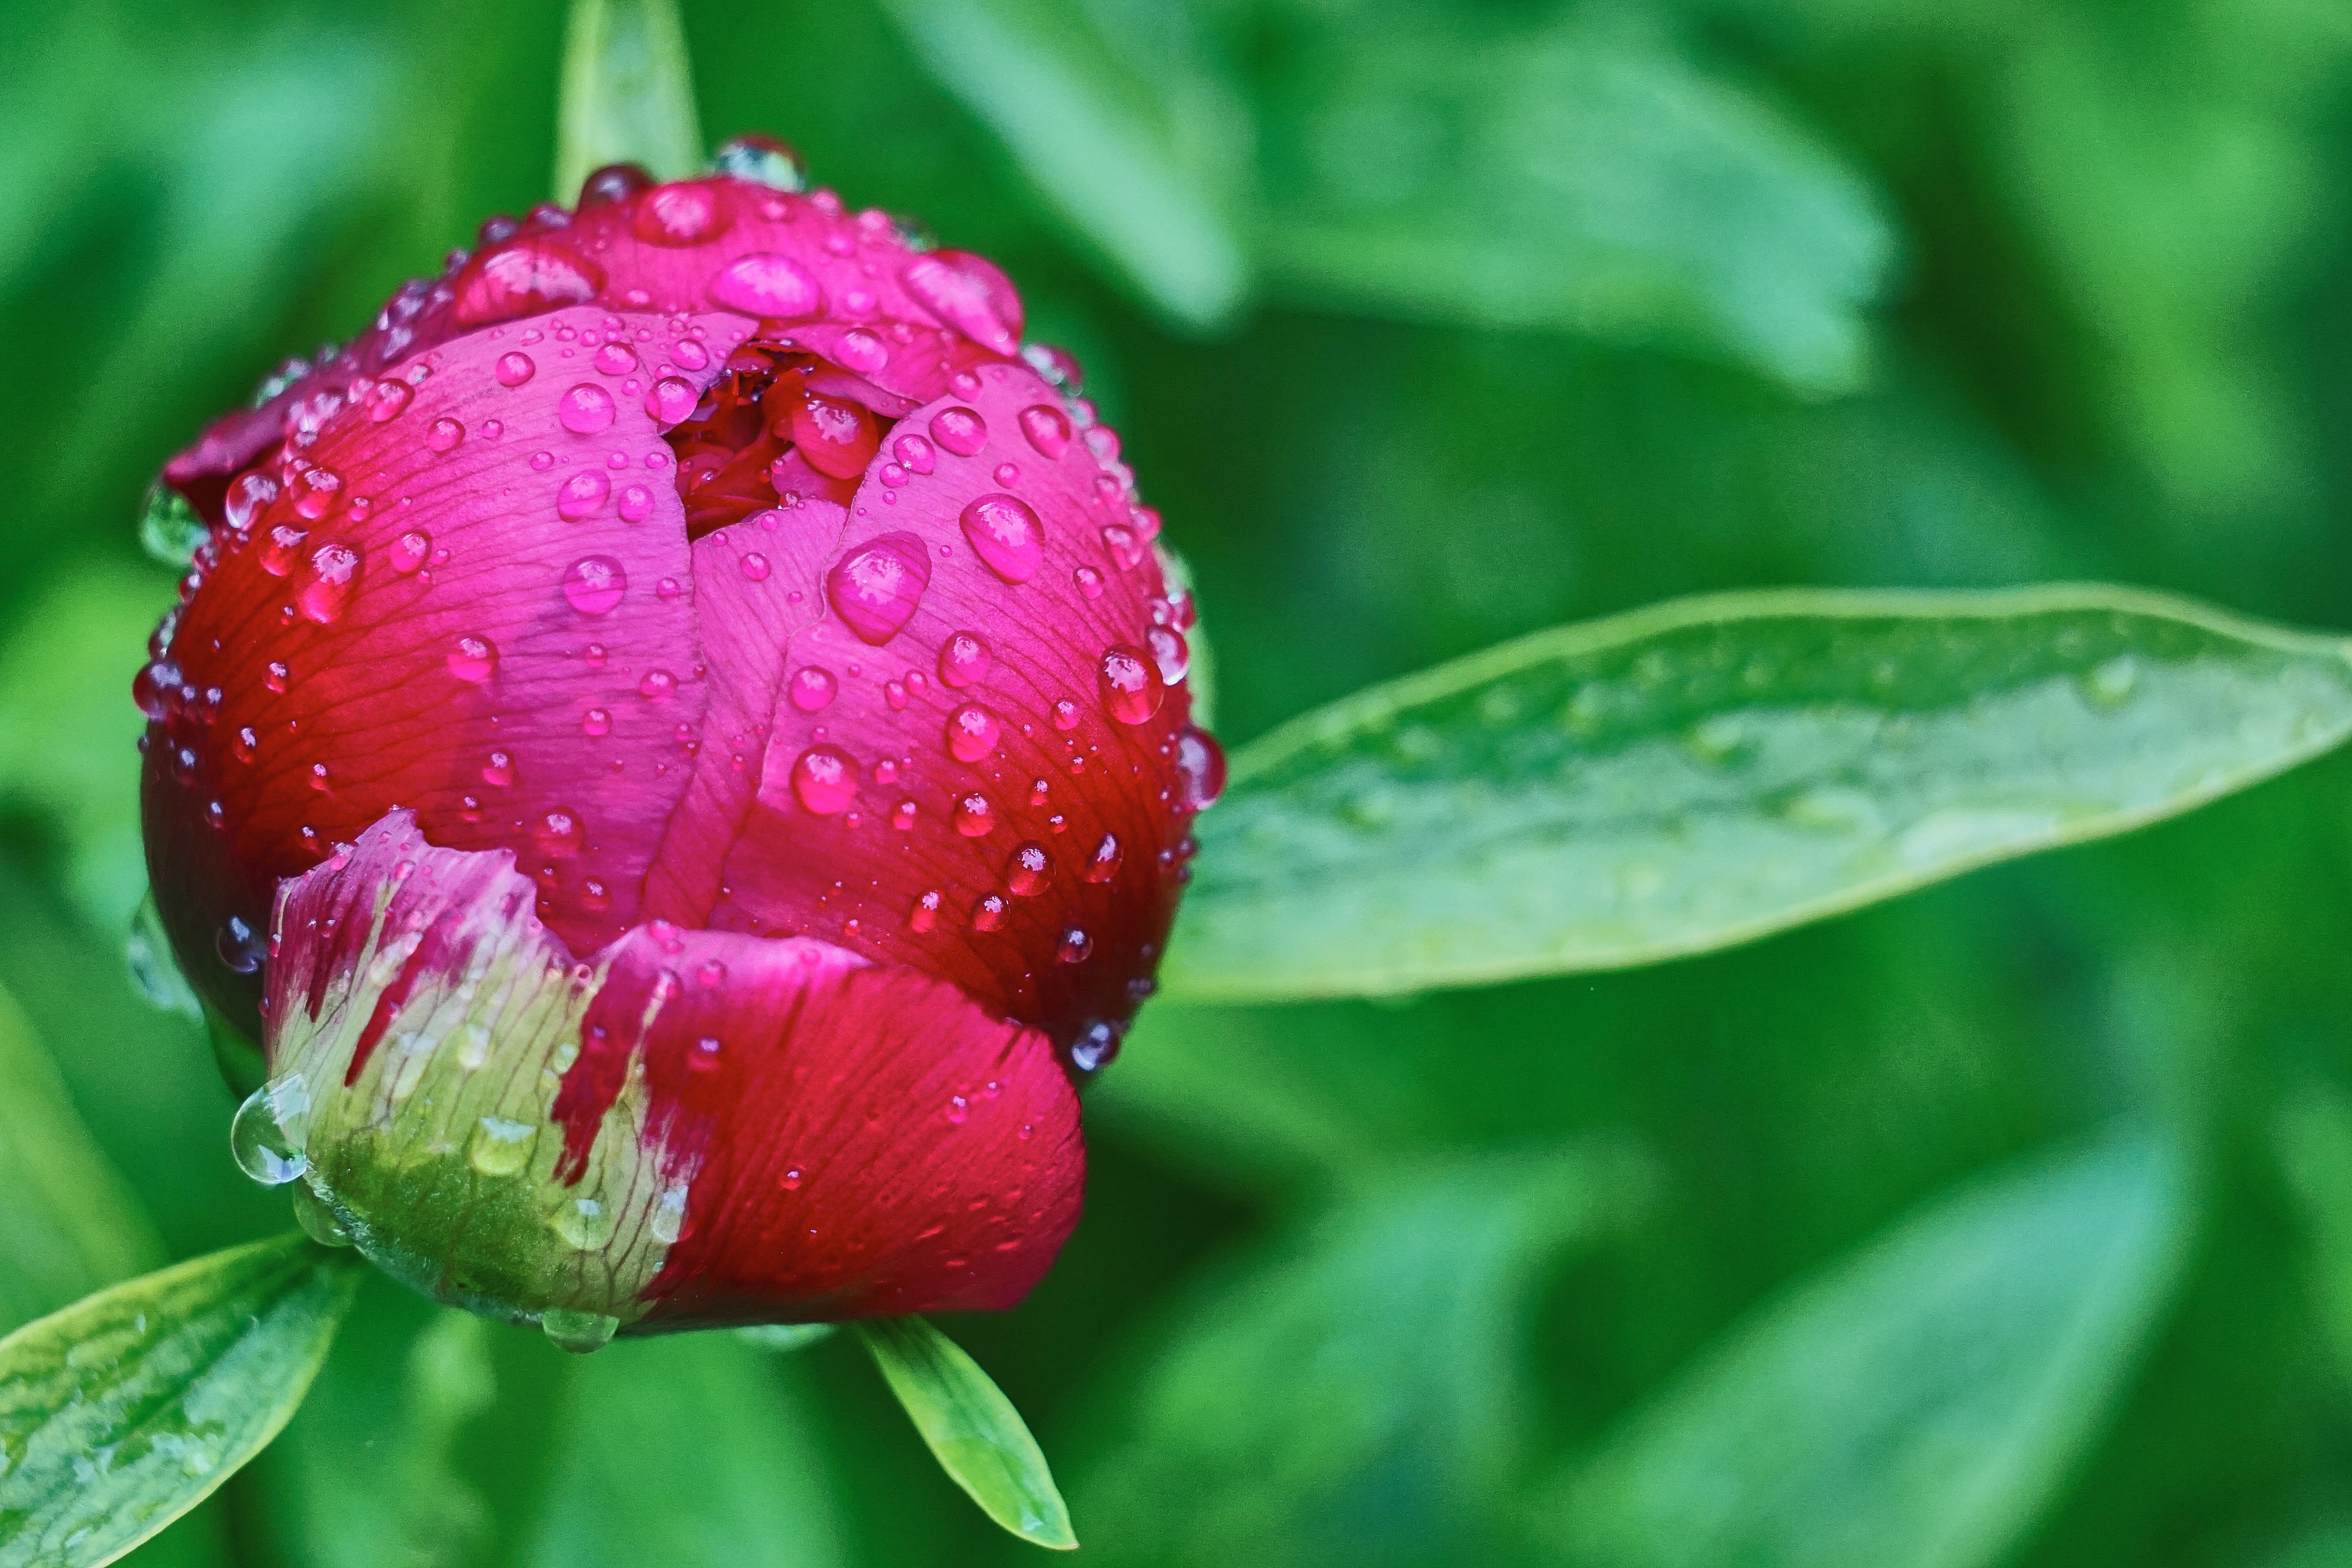
blossom, dew, plant, flower, petal, spring, botany, flora, dew drop, button, flowers, close up, bud, peony, macro photography, flowering plant, land plant